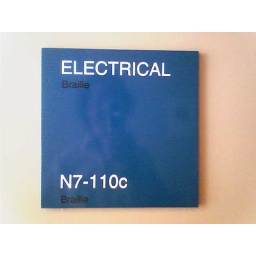
Spotted this in the polished halls of Mount Sinai Hospital. Evidently the instructions to the sign maker weren't clear enough.